Klosterstræde 16

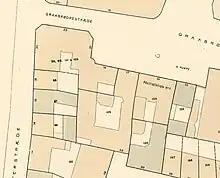
Klosterstræde 16 seen on a detail from one of Berggreen's block plans of Frimand's Quarter, 1886-88.

The building was listed on the Danish registry of protected buildings and places in 1992.